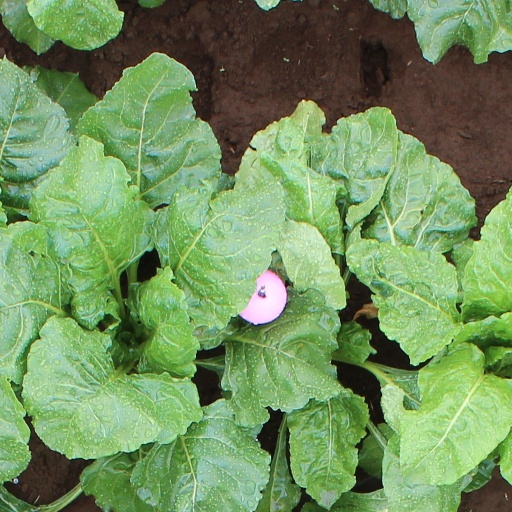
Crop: sugar beet